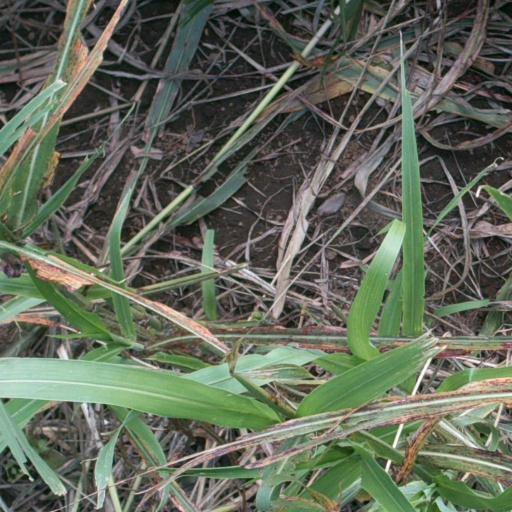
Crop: sorghum